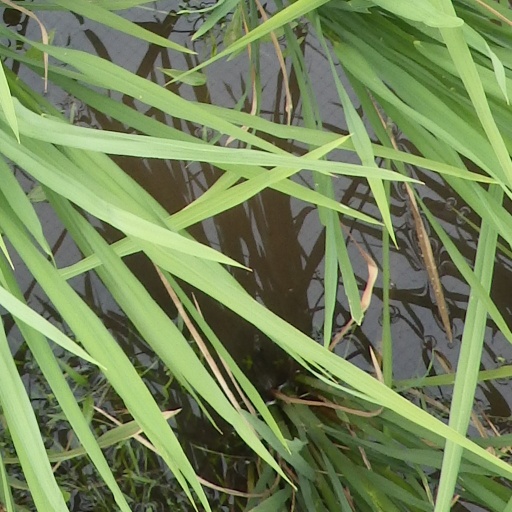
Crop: rice